Michigan left

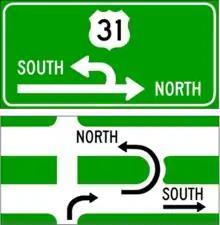
Two versions of signs posted along an intersecting road or street at an intersection.Top: most commonly used; state of Michigan standard.Bottom: lesser-used variant.

The design occurs at intersections where at least one road is a divided highway or boulevard, and left turns onto—and usually from—the divided highway are prohibited. In almost every case, the divided highway is multi-laned in both directions. When on the secondary road, drivers are directed to turn right. Within , they queue into a designated U-turn (or cross-over) lane in the median. When traffic clears they complete the U-turn and go back through the intersection. Additionally, the U-turn lane is designed for one-way traffic.